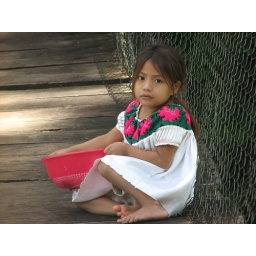
Little girl who followed us around trying to sell us bunches of bananas for ten pesos.